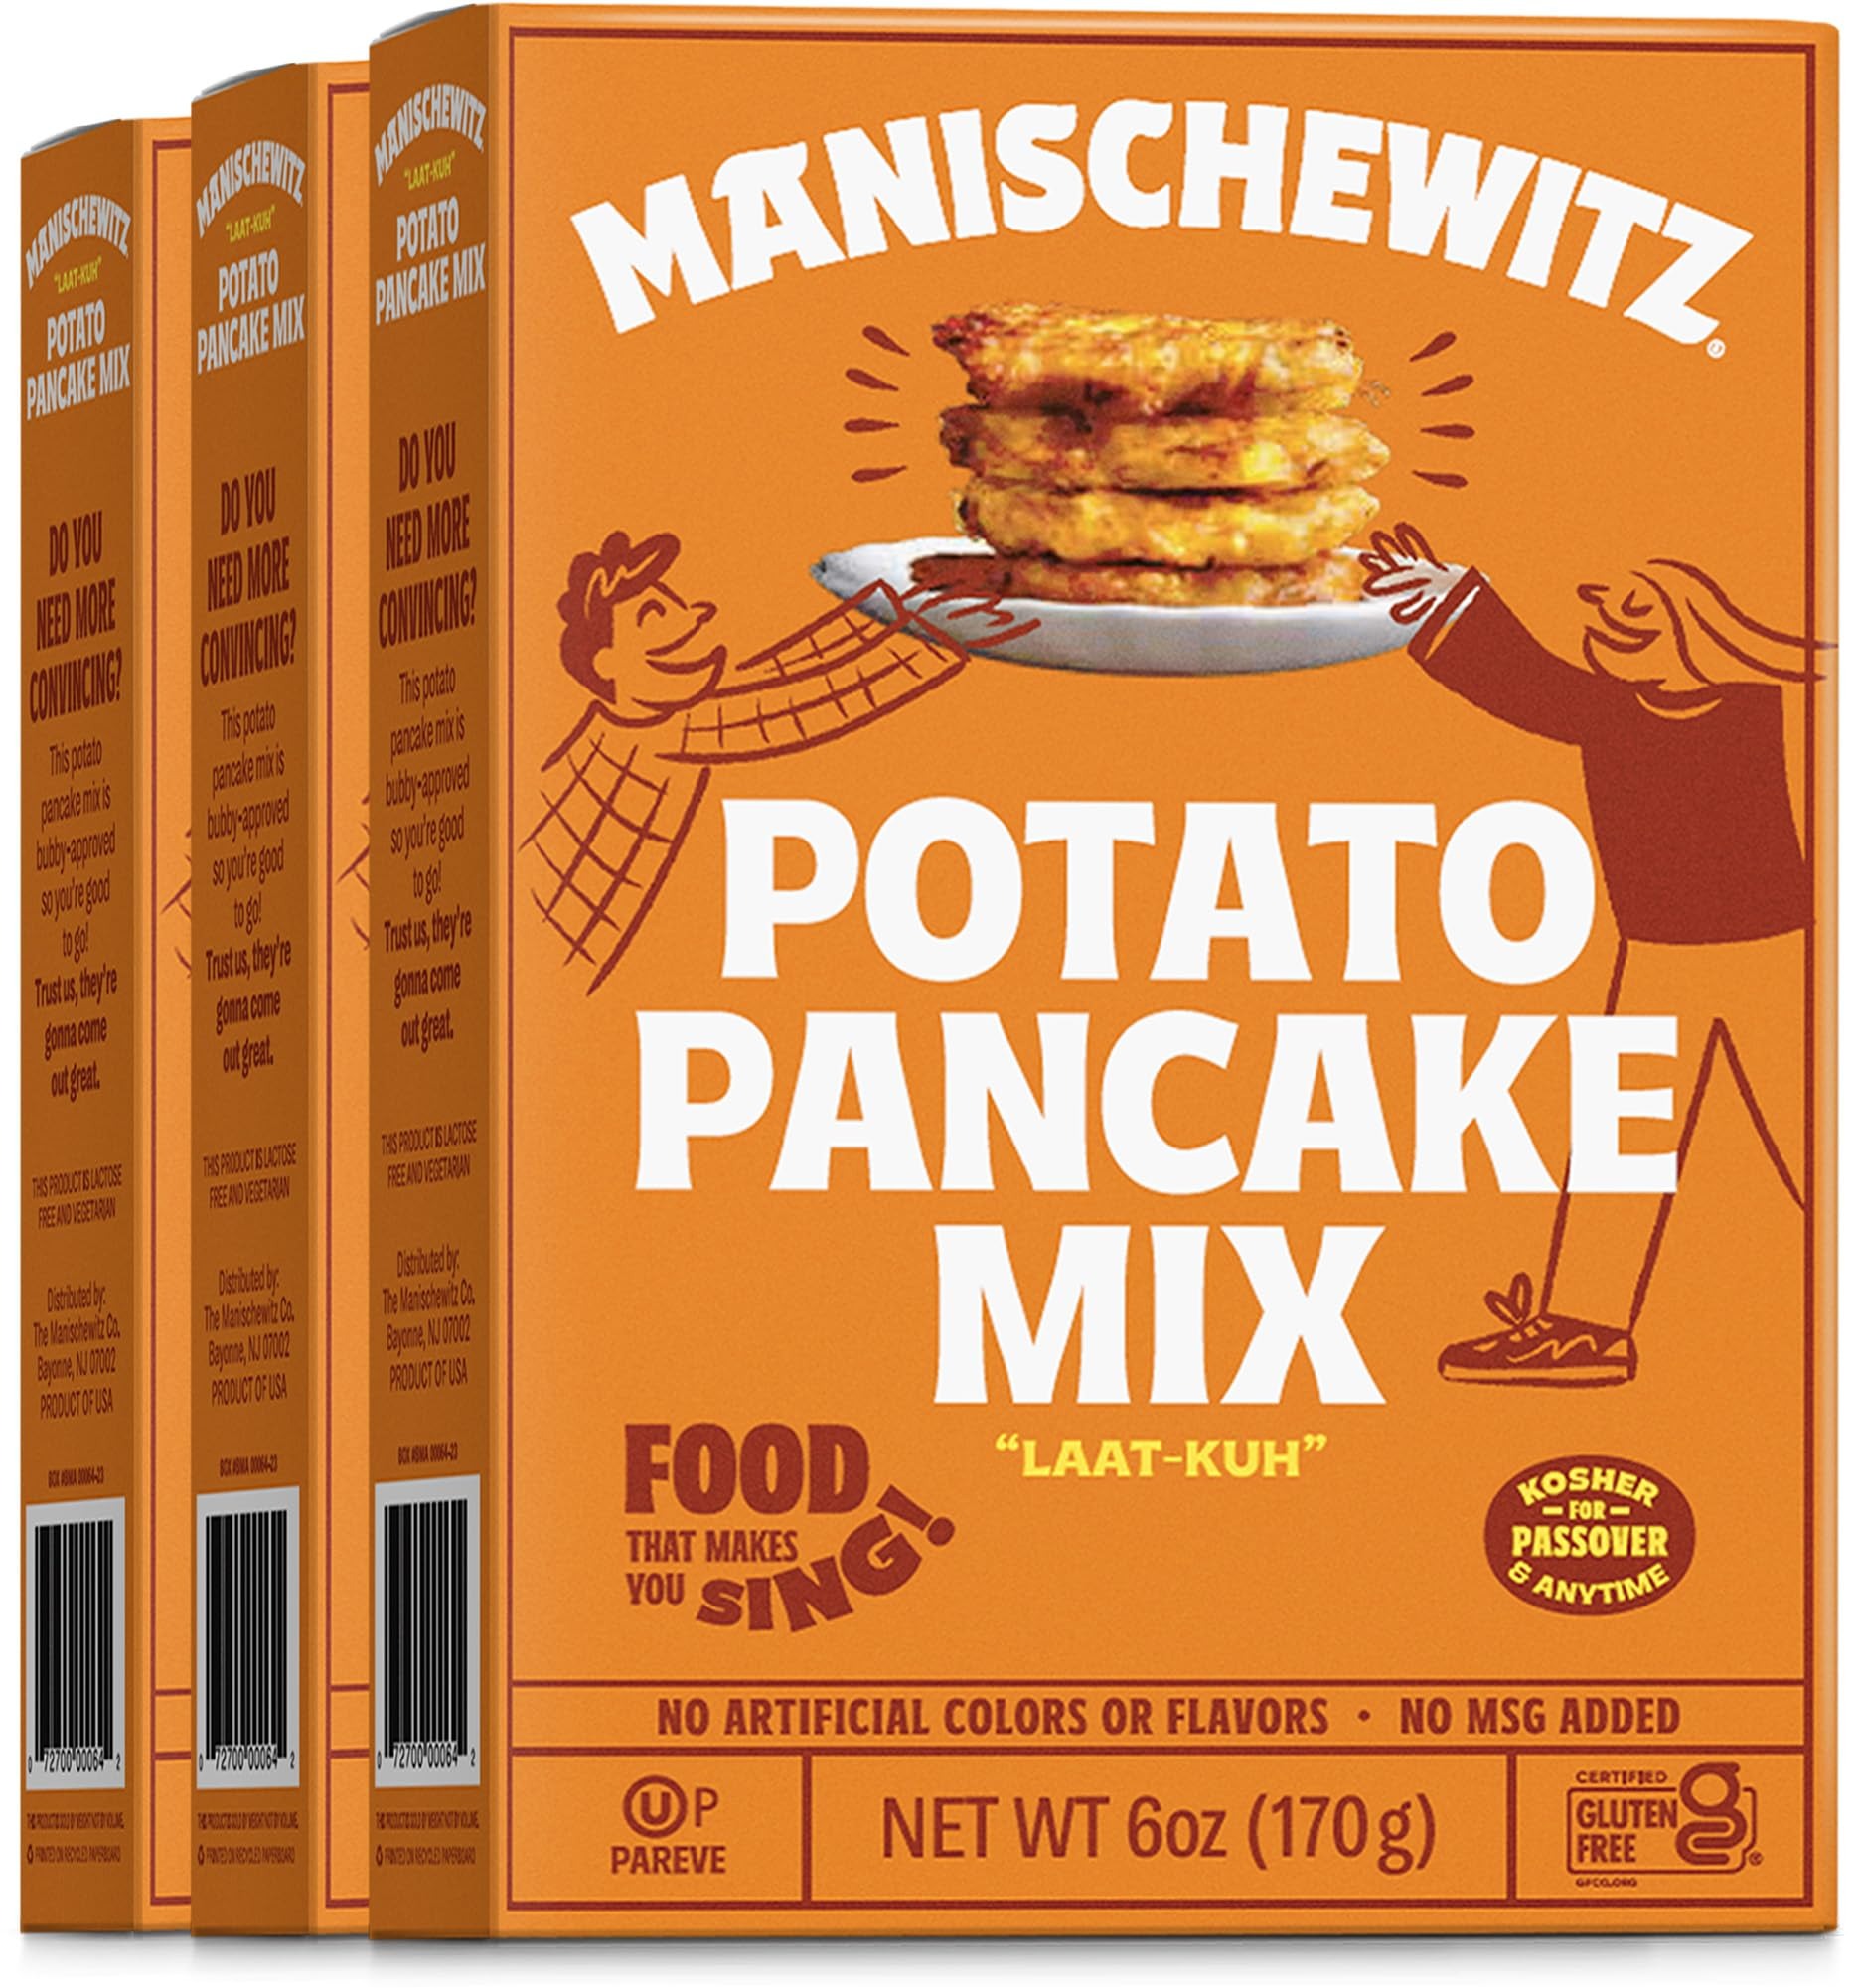
Item Name: Manischewitz Potato Pancake Mix 6oz (3 Pack) Gluten Free, No MSG, Traditional Style Potato Latke Mix
Bullet Point 1: AUTHENTIC – Traditional style potato latkes so you can have your potato pancakes the way Bubby used to make them!
Bullet Point 2: BETTER FOR YOU - Gluten Free, No MSG, No Artificial Flavors, No Colors
Bullet Point 3: EASY PREP – Detailed recipe and easy to follow instructions included on the package.
Bullet Point 4: CRISPY & DELICIOUS – Enjoy these crispy pancakes right out of the pan, top with sour cream or applesauce for a delicious extra!
Bullet Point 5: CERTIFIED – Kosher for Passover and year round use
Value: 18.0
Unit: Ounce

Price: 5.585